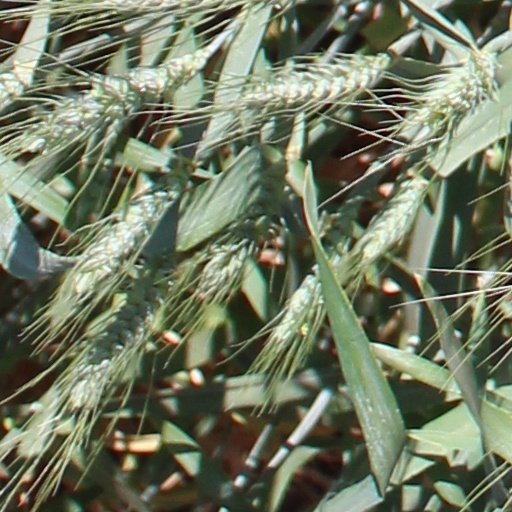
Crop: wheat